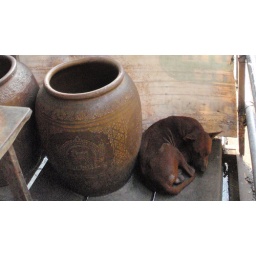
Various cats and dogs around Bangkok and Chiang Mai